St Veep

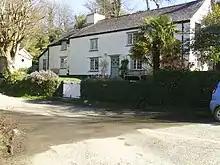
Penpol Cottage

Buried within the churchyard is the British stage and film actor Eric Portman (1901 – 1969) who lived in Penpoll Cottage, St Veep.